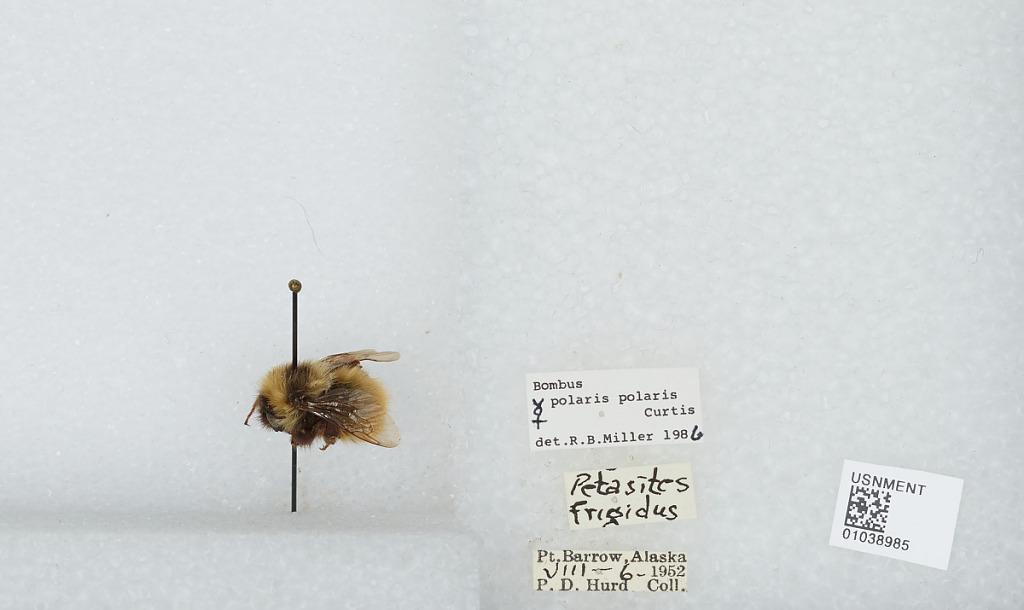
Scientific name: Bombus (Alpinobombus) polaris Curtis
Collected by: P. Hurd
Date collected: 1952-8-6
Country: United States
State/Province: Alaska
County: North Slope
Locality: Point Barrow
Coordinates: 71.3889, -156.479
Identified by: Miller, R. B.